Manilla Shire

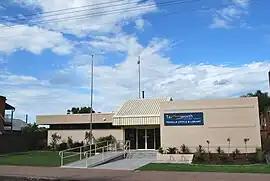
Former Shire Offices, 2008

Manilla Shire was a local government area in the New England region of New South Wales, Australia.